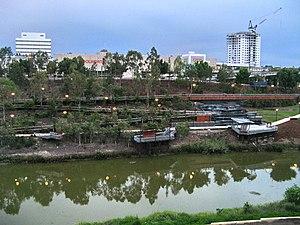
Ipswich est une ville du Queensland en Australie, comptant 140 181 habitants en 2006.